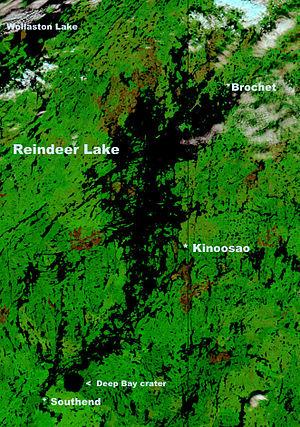
Le lac Reindeer, aussi connu sous le nom de lac du Caribou est un lac du centre du Canada situé à la frontière des provinces de Saskatchewan et du Manitoba. Le nom du lac provient probablement d'une traduction d'un mot algonquin. C'est le deuxième plus grand lac de la Saskatchewan et le neuvième du Canada. On y trouve beaucoup de petites îles. À l'est se trouve la municipalité de Kinoosao, au nord la municipalité de Brochet et au sud celle de Southend.
Deep Bay est un cratère d'impact situé dans la Saskatchewan.